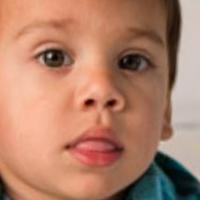
Age group: age 01-10